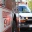
Label: ambulance